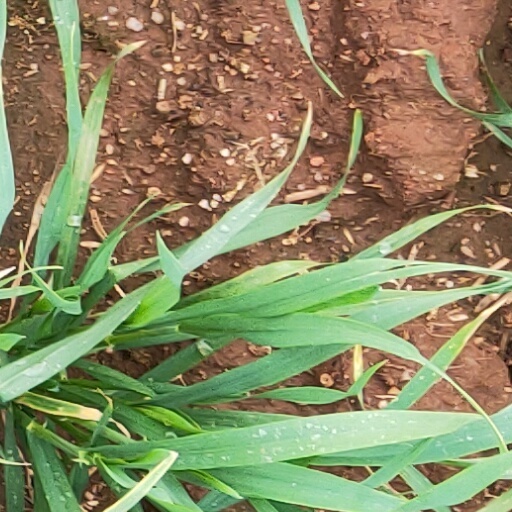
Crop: wheat